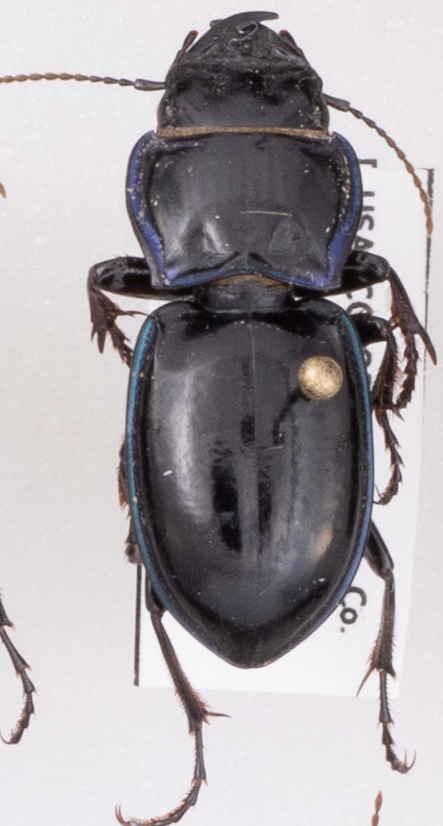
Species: Pasimachus elongatus
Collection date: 2022-07-27
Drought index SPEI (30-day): -0.258
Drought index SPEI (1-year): -1.85
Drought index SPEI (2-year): -1.69